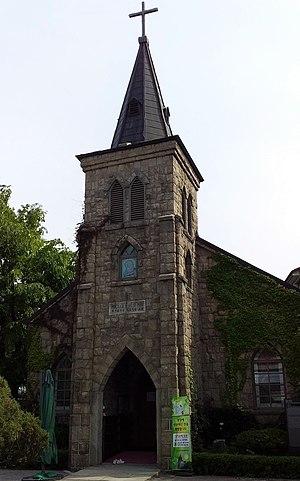
La Cathédrale du Sacré-Cœur de Marie du Diocèse de Uijeongbu.
Uijeongbu est une ville en Corée du Sud, dans la province du Gyeonggi. La ville se situe dans la banlieue nord de la capitale Séoul et est le siège de plusieurs bases militaires américaines et coréennes.